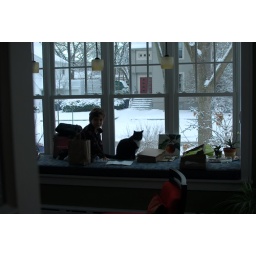
Boy in window imitates cat for Christmas